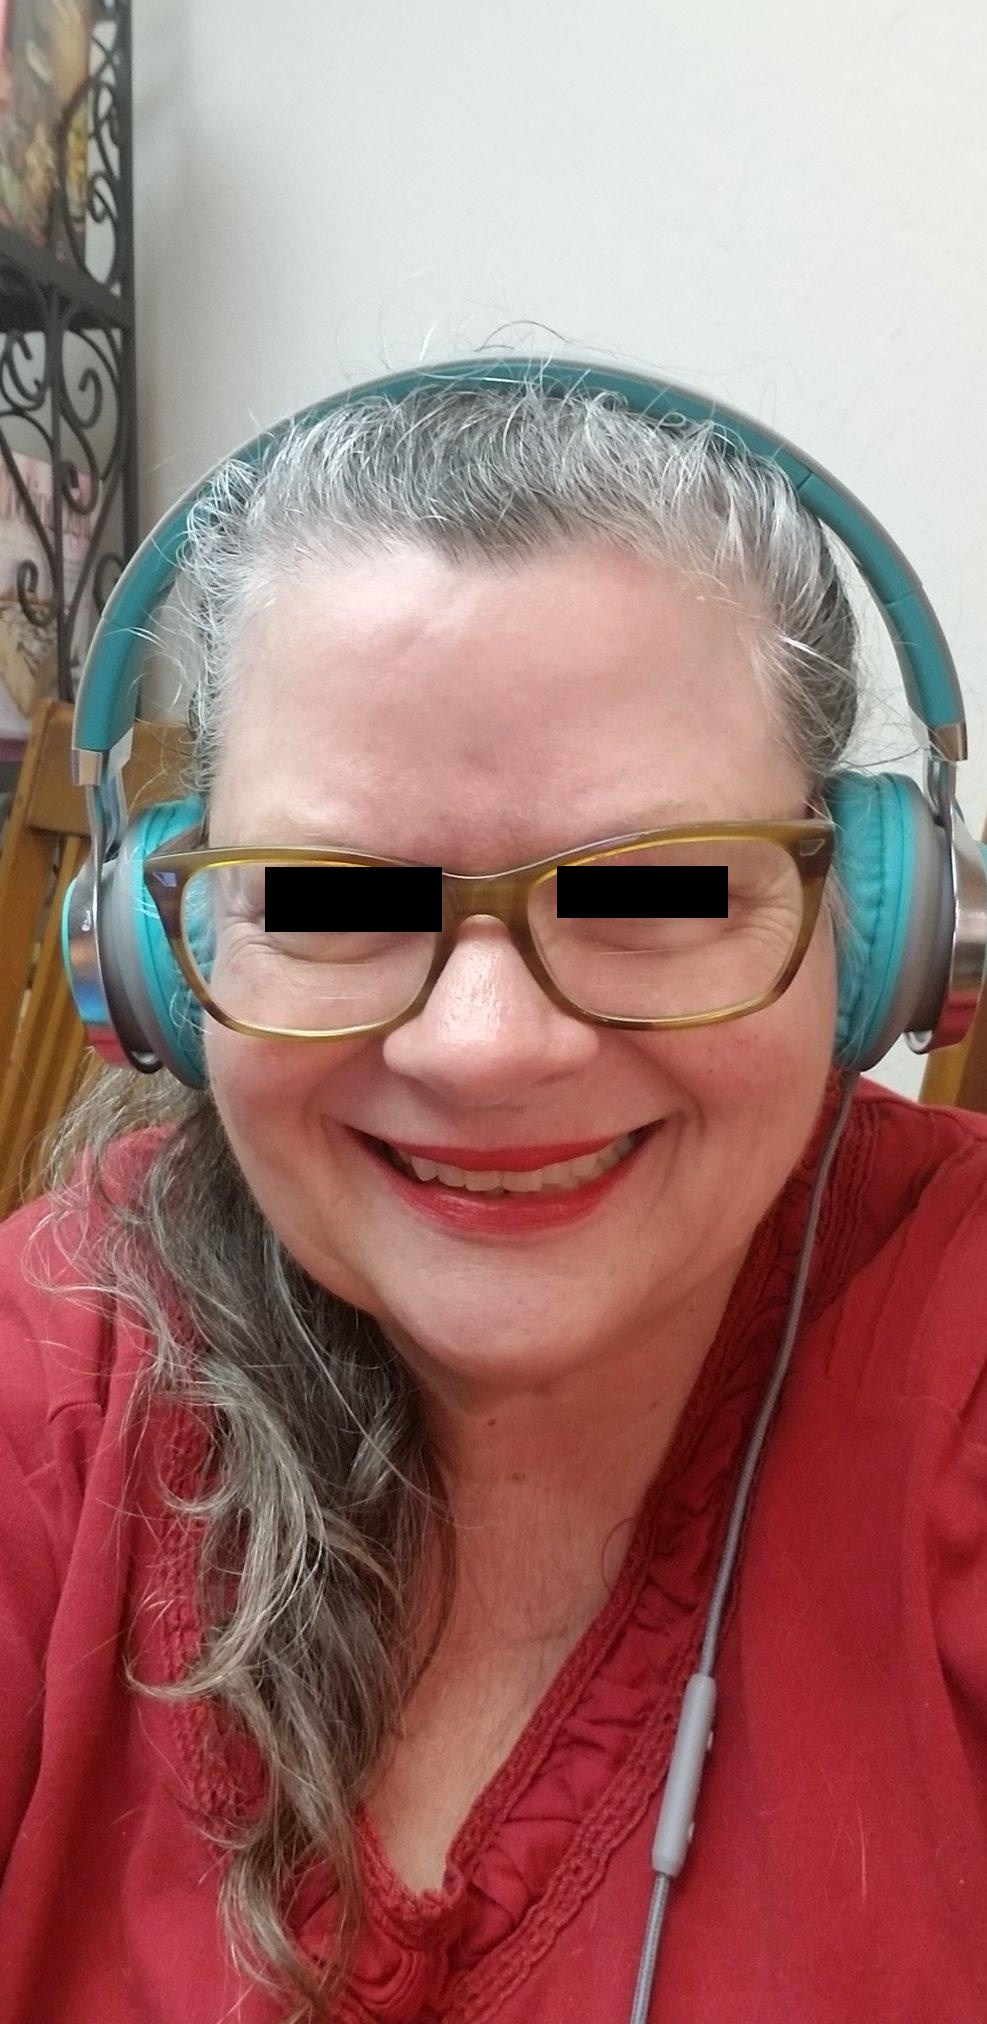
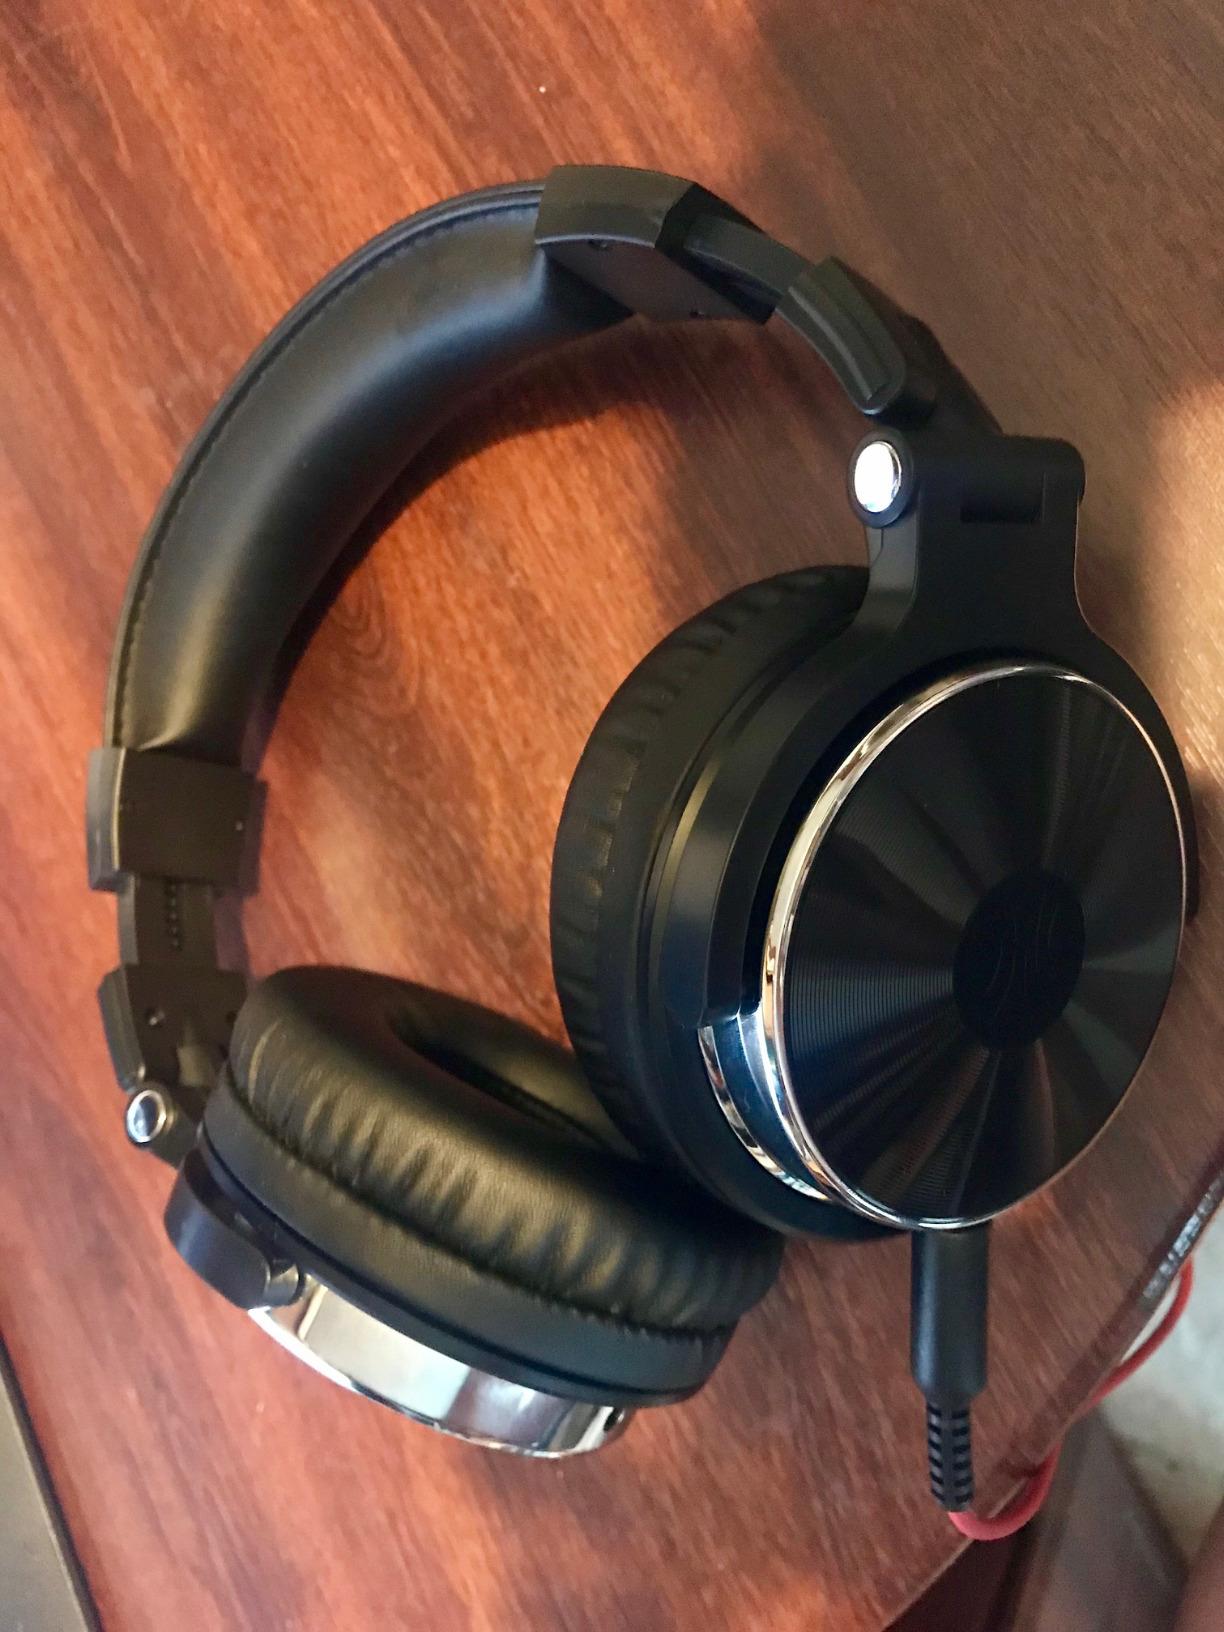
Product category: headphones
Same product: no